Neuroinflammation

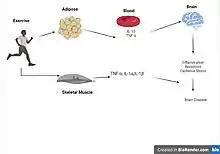
The neuroprotective and anti-inflammatory effects of exercise on cognitive diseases.

Exercise can help protect the mind and body by maintaining the brain’s internal environment, focusing on recruiting anti-inflammatory cytokines, and activating cellular processes that proactively protect against damage while also initiating recovery mechanisms. The ability of physical activity to stimulate immune defenses against neuroinflammation-related diseases has been observed in recent clinical studies. The application of various exercises under a range of different conditions resulted in higher neurological metabolism, stronger protection against free radicals, and stronger neuroplasticity against neurological diseases. The resulting increase in brain function was due to the induced change in gene expression, increase in trophic factors, and reduction in pro-inflammatory cytokines.